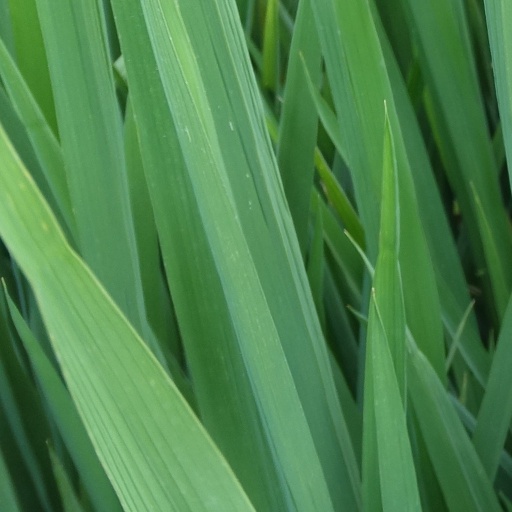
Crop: rice